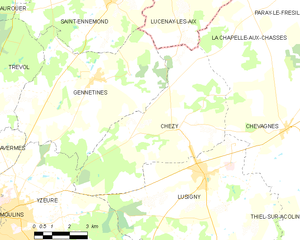
Carte des communes françaises: Chézy